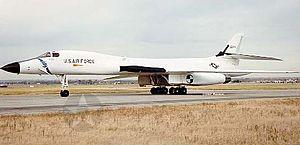
Le Rockwell B-1 Lancer est un bombardier stratégique à long rayon d'action et à géométrie variable développé par les États-Unis dans les années 1970. Il a été construit, hors prototypes, à 100 exemplaires et 60 sont toujours en service en 2020. Il est surnommé « The Bone » au sein de l'armée américaine, en référence à sa désignation « B-One ».